Wajik

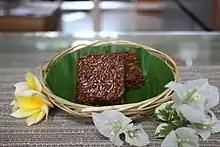
Square shaped Balinese wajik.

Wajik can be found in many regional Indonesian cuisines (i.e. the Javanese, Balinese, Sundanese and Sumatran Malay cuisines). In most parts of Indonesia, especially Java, it is known as , while in Sumatra, it is known as "pulut manis". It is made with steamed glutinous rice and further cooked in palm sugar, coconut milk, and pandan leaves. The cooked rice is then spread on a surface and flattened. Once cooled, it is cut into small pieces in the shape of a diamond or rhombus.